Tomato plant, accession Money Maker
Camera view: horizontal (90 deg, fisheye); turntable rotation: 240 degrees
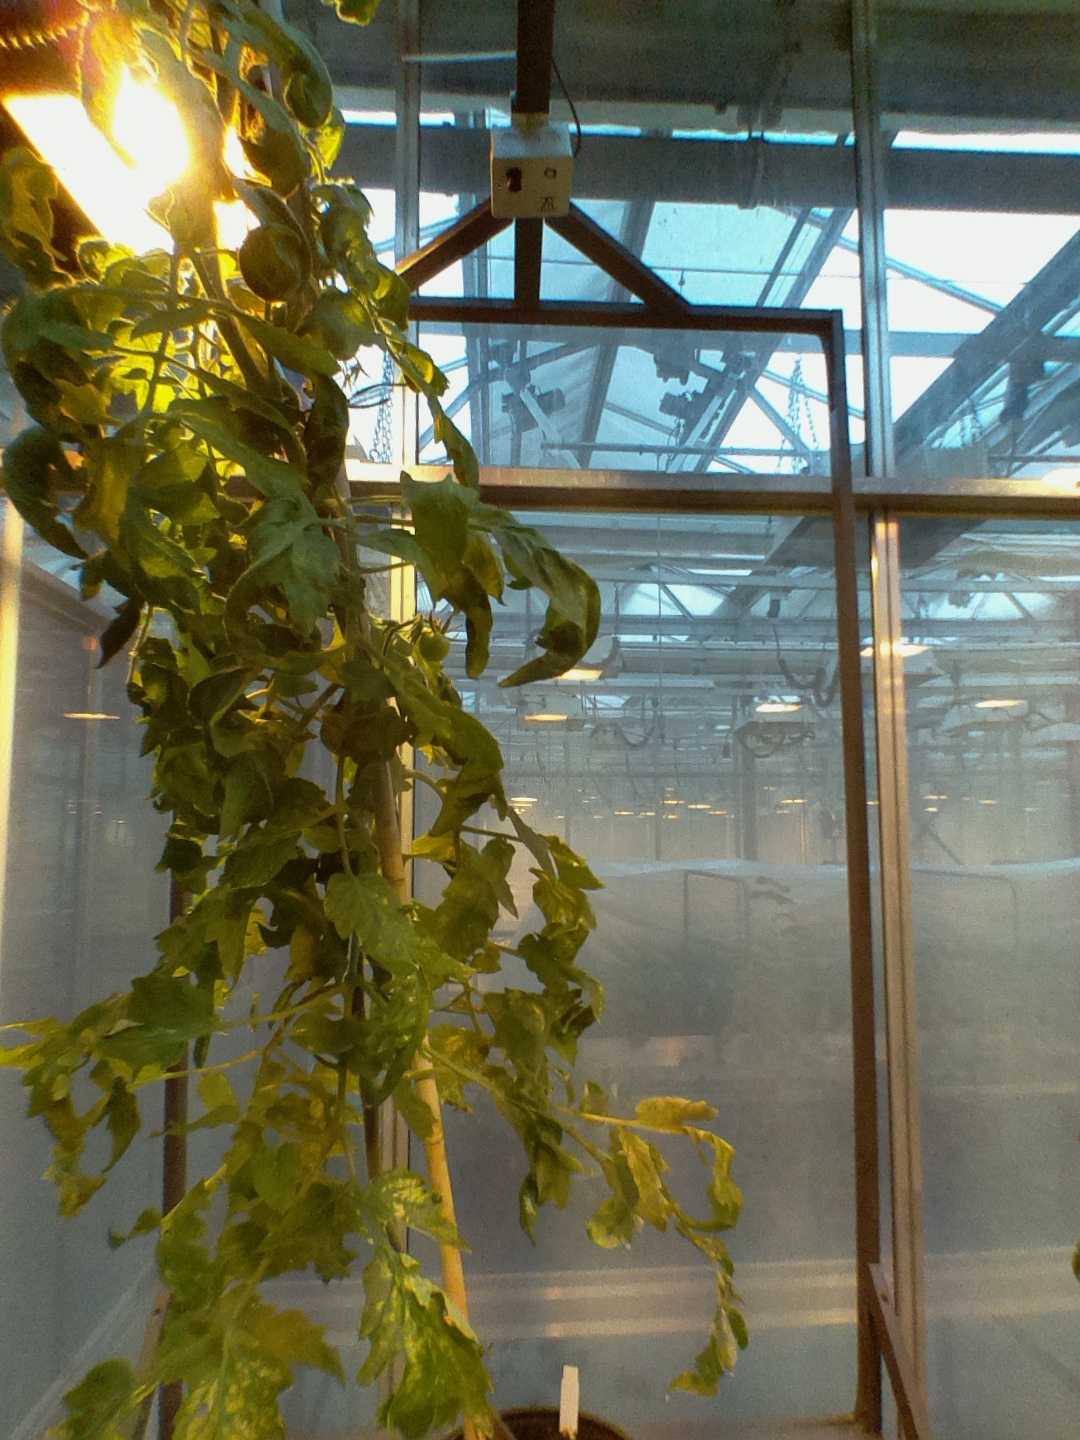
BBCH growth stage 72: 20%-30% of final fruit size